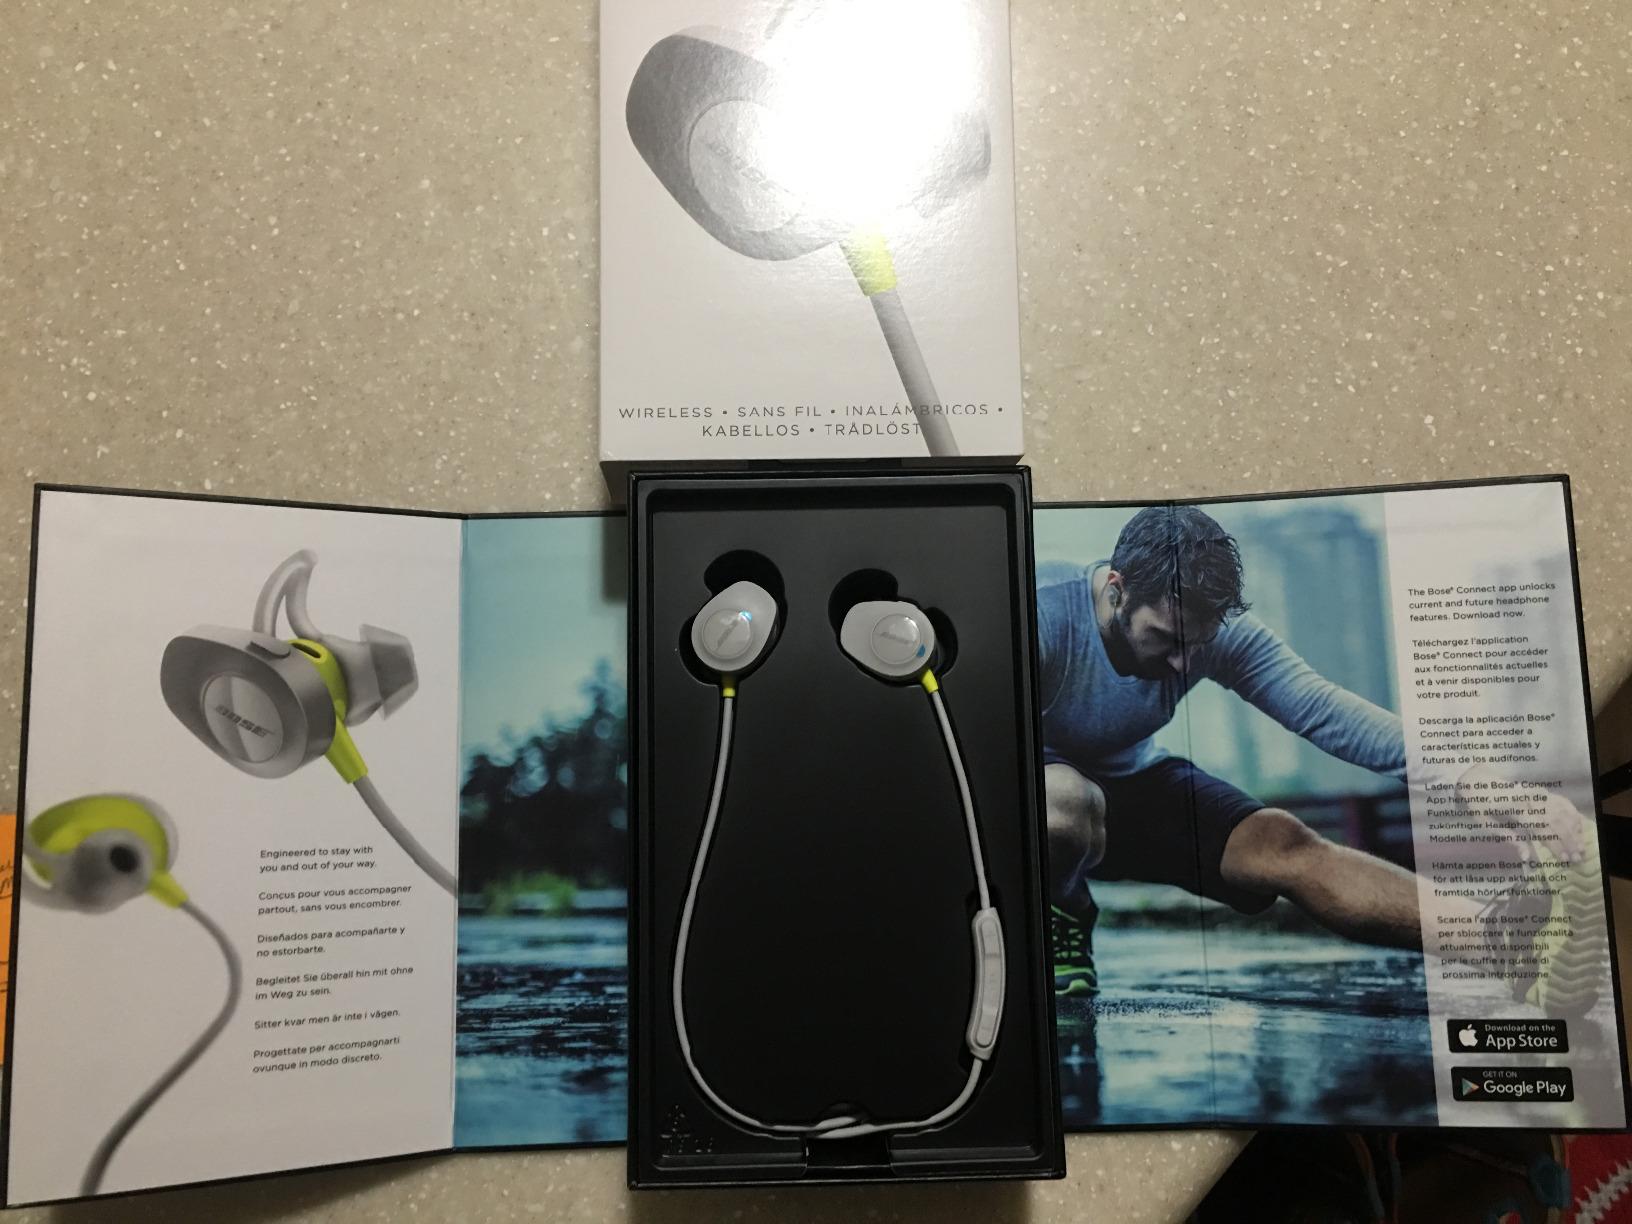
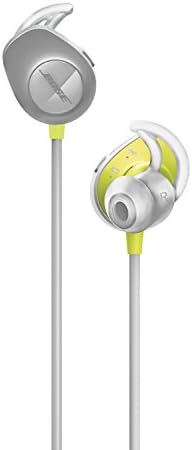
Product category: headphones
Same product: yes